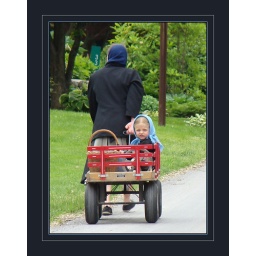
An Amish mother tows a wagon containing a basket and a little girl in Ronks, Pennsylvania.